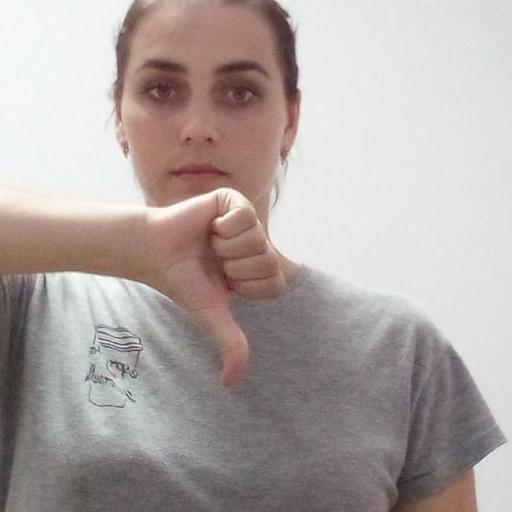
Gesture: dislike